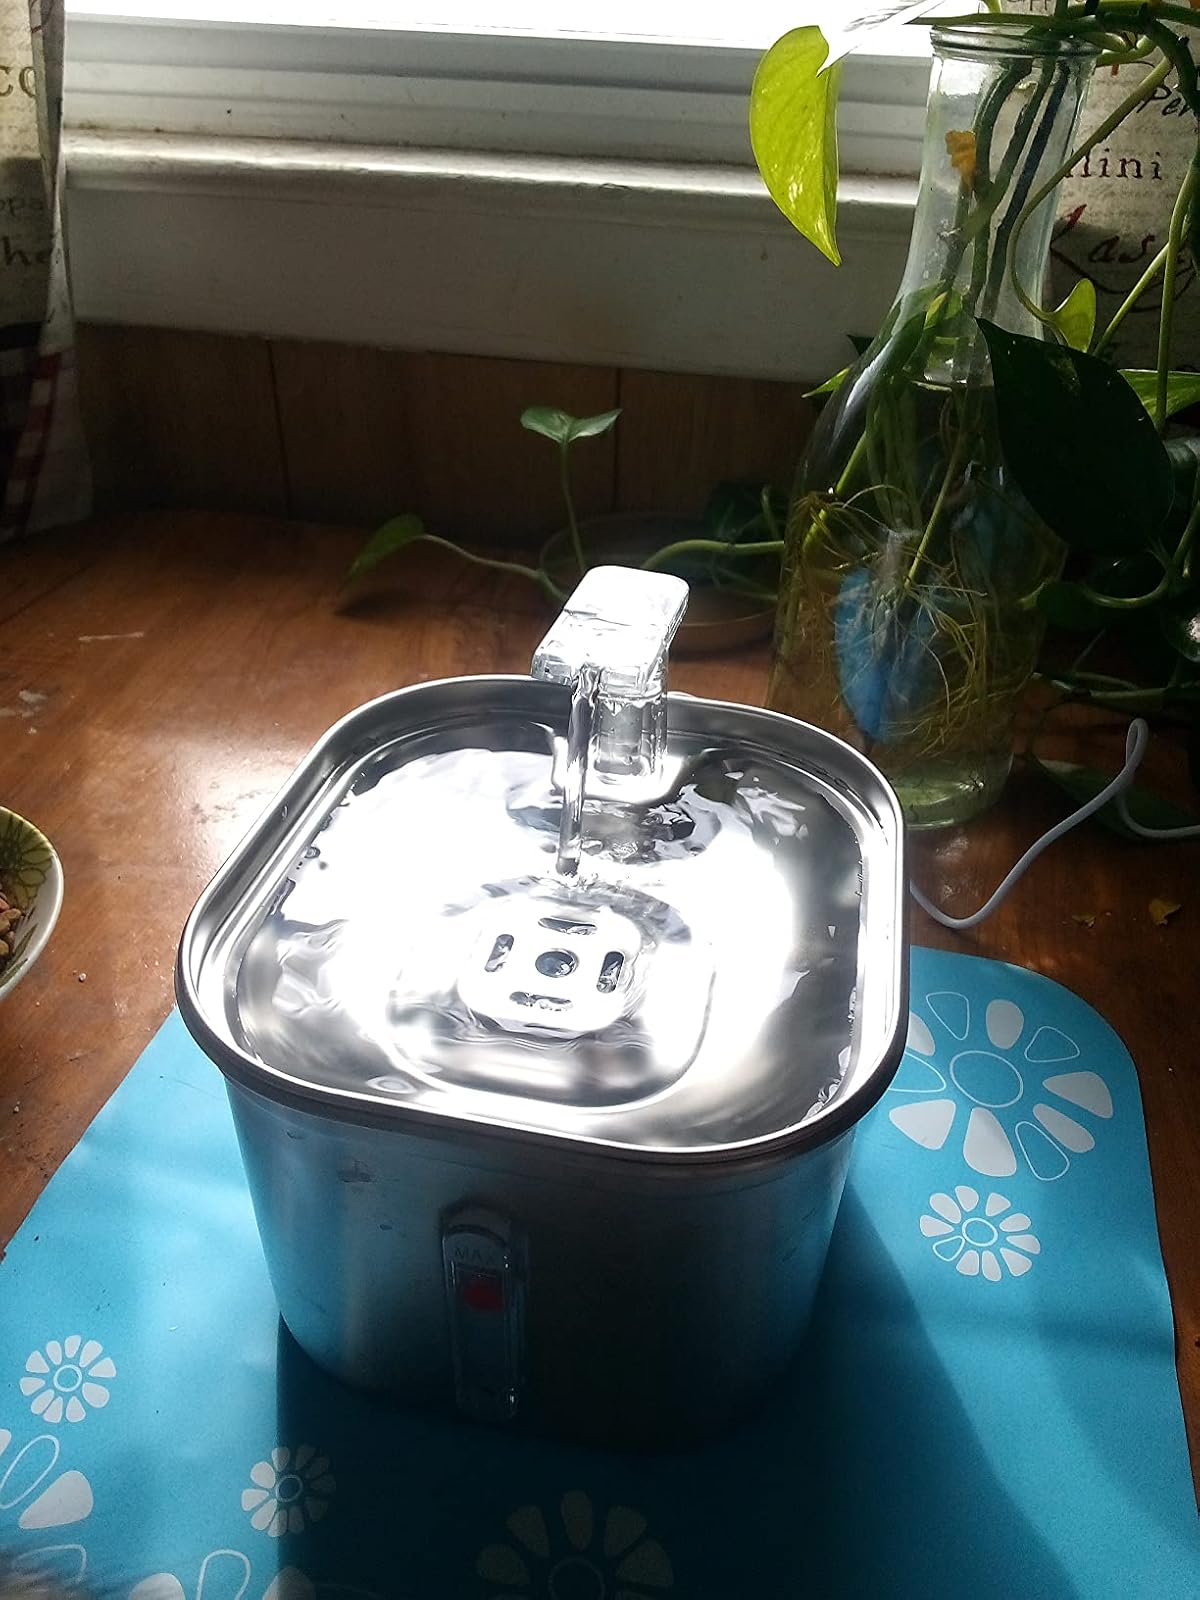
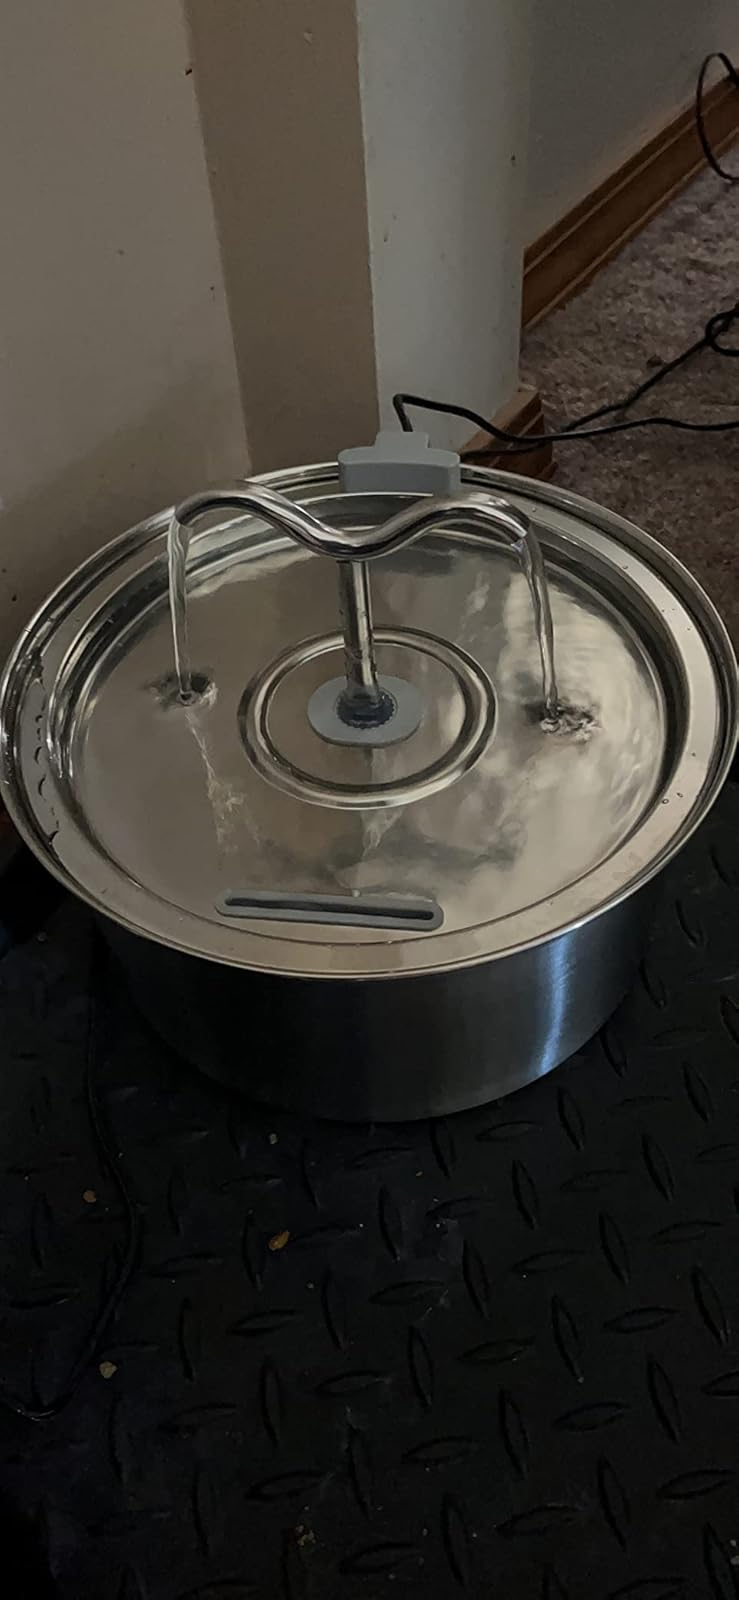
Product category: items_bowl
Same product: no